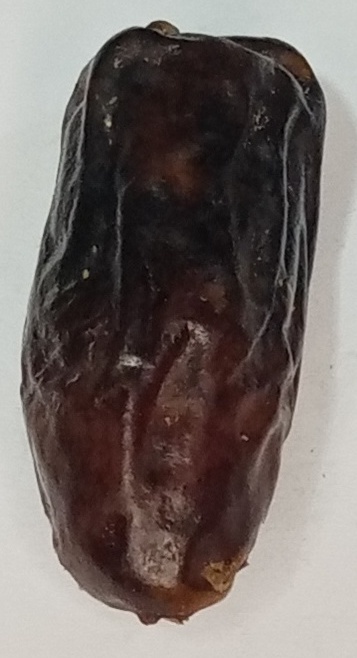
Variety: gajar
Size: large
Grade: grade-2